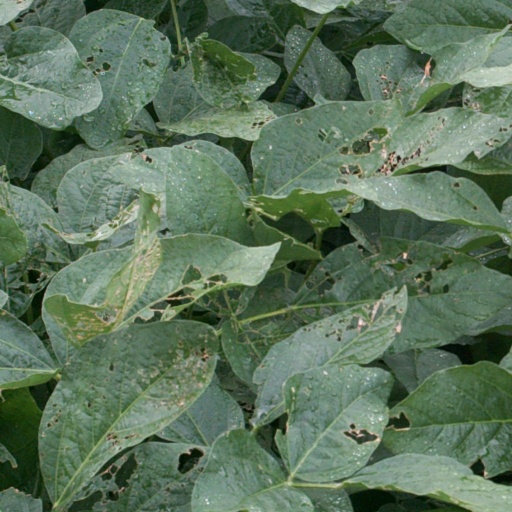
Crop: soybean